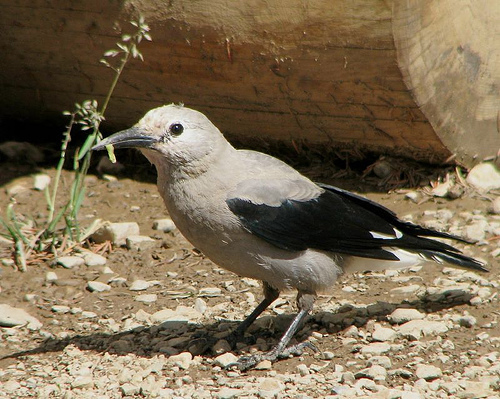
this is a grey bird with black wings and a long downward slanting beak.
a small bird with a curved grey bill and black primaries.
the body of the bird is light grey and the wings are black.
this is a light grey bird with black wingbars and a dark grey bill.
this bird has a speckled belly and breast with a long pointy bill.
this particular bird has a gray body with black secondaries
this bird has wings that are black and has a white belly
this grey colored bird has black wings and tail.
this bird has wings that are black and has a white belly
this bird has wings that are black and has a grey body
Species: Clark Nutcracker